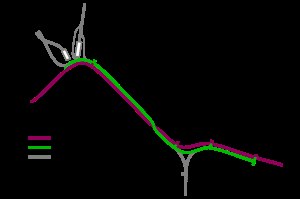
Metropolitan Railway / Historie / Forlængelser og den indre cirkel, 1863-84 / Farringdon til Moorgate og City Widened Lines
City Widened Lines mellem King's Cross og Moorgate Street og deres forbindelser. Den østvendte kurve mod syd til LC&DR åbnede i 1871. Stationen ved Snow Hill blev åbnet i 1874.
"Metropolitan Railway var en passager- og godsjernbane, der betjente London fra 1863 til 1933. Hovedstrækningen gik mod nordvest fra hovedstadens finansielle hjerte i City til hvad der skulle blive til Middlesex-forstæderne. Den første bane forbandt fjernbaneendestationerne Paddington, Euston og King's Cross til City. Den første strækning blev anlagt under New Road ved brug af ""cut-and-cover""-metoden mellem Paddington og King's Cross og i tunnel og afgravninger langs Farringdon Road fra King's Cross til nær Smithfield, tæt på City. Den åbnede for offentligheden den 10. januar 1863 med gasbelyste trævogne trukket af damplokomotiver, verdens første dedikerede underjordiske passagerjernbane.